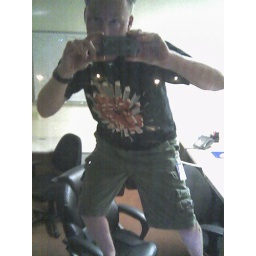
Standing on my desk and looking at my reflection in the window